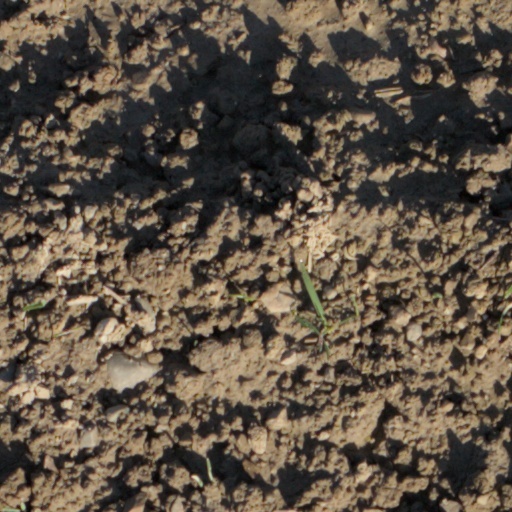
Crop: wheat